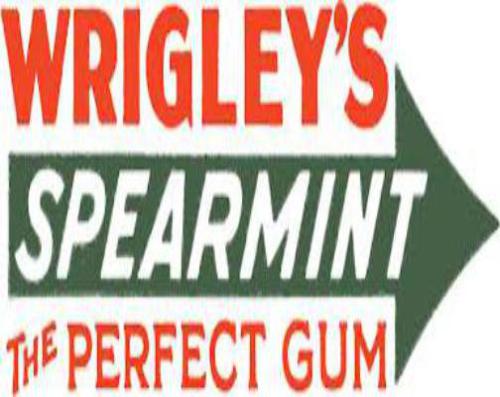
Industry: Food